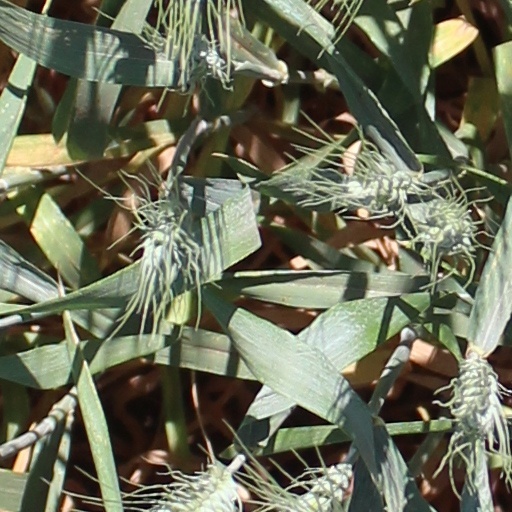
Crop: wheat